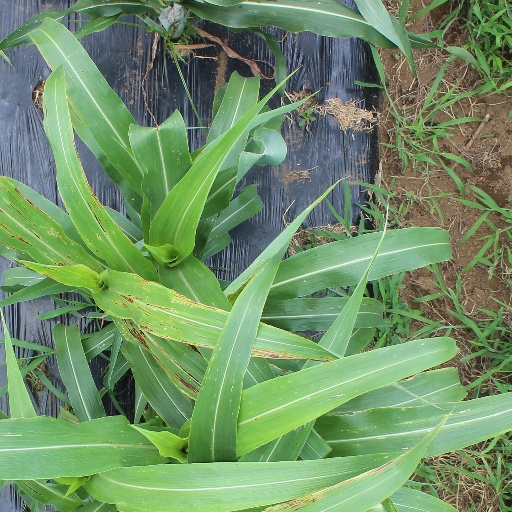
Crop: sorghum